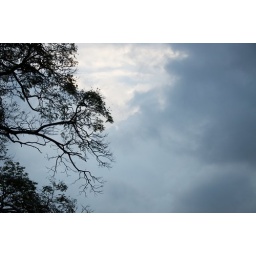
branches against sky along river